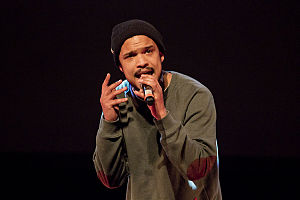
Shaka Loveless
Shaka Loveless ved arrangementet Zetland Live #4 på Teater Bremen den 21. februar 2013
"Shaka Loveless Grøn er en dansk rapper og sanger. Han er tidligere forsanger i det danske R&B/hiphop band The Gypsies, og musiker i indie rock-gruppen Are We Brothers?. Som soloartist brød han igennem da han i 2012 udgav platin-singlerne ""Tomgang"" og ""Ikke mere tid"". Førstnævnte blev i april 2012 P3s Uundgåelige. Shaka Loveless' debut album af samme navn er lavet i samarbejde med producerduoen Donkey Sound, bestående af Pharfar og Fresh-I og udkom på Universal Music.